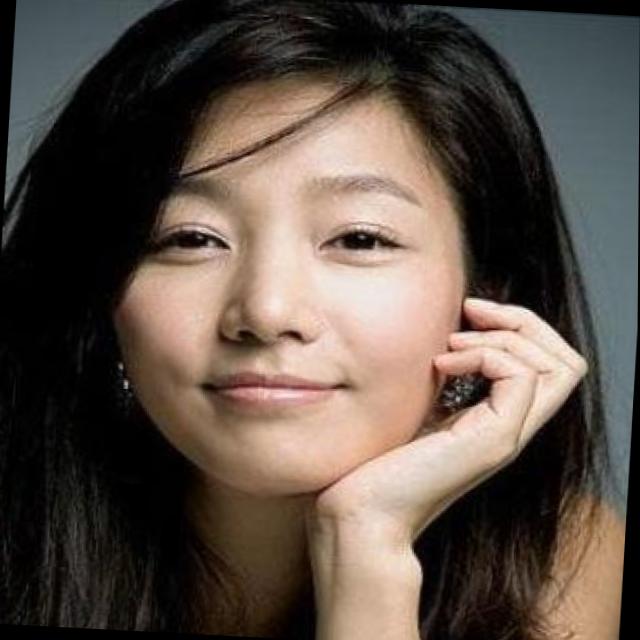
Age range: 21-44